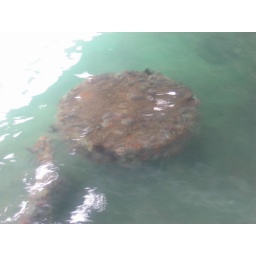
the ship under water at pearl